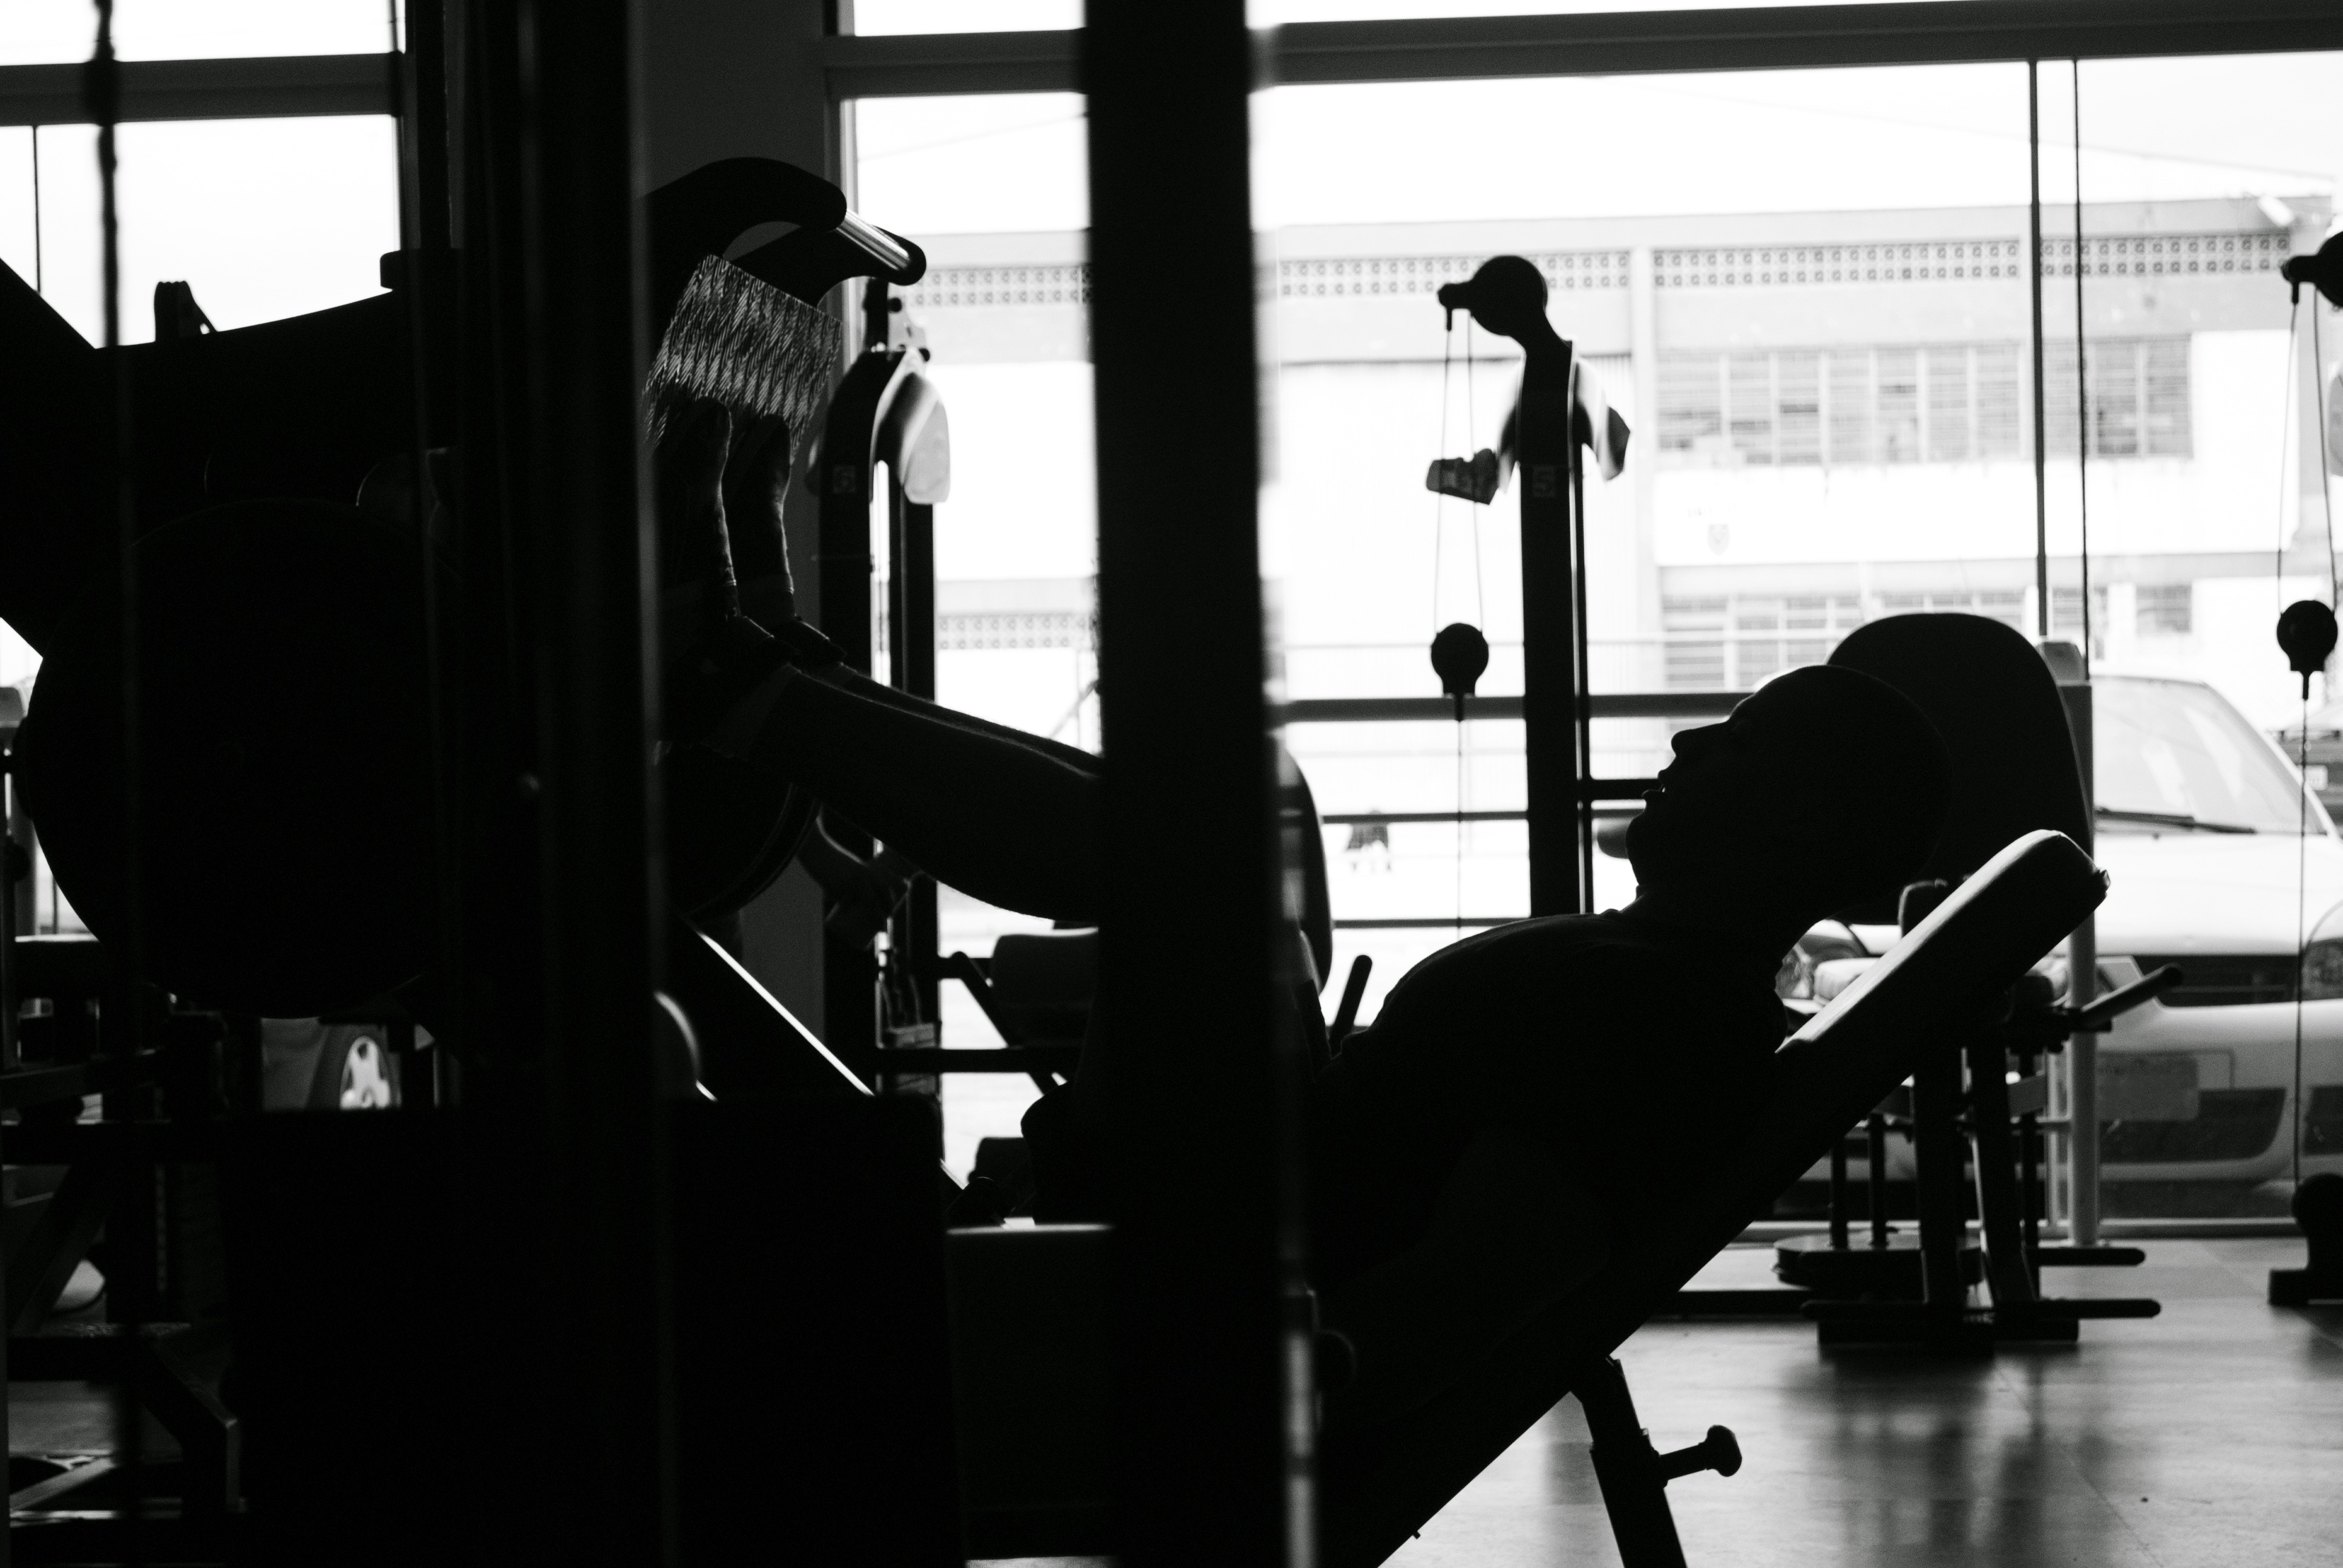
black and white, structure, white, black, room, weight, monochrome, gym, muscle, dumbbells, photograph, iron, bodybuilding, academy, monochrome photography